Zane David Memeger

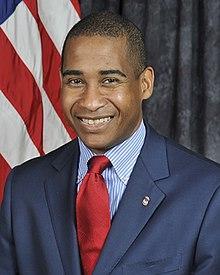

Zane David Memeger (born November 6, 1964) is an American attorney who served as the United States Attorney for the Eastern District of Pennsylvania from 2010 to 2016.